Peter Thomson (diplomat)

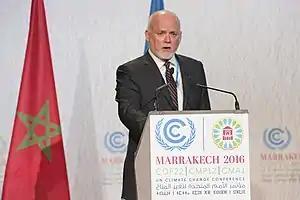
Thomson speaking in November 2016 as President of the UN General Assembly

He resumed diplomatic duties for Fiji in 2010, when he was appointed Fiji's Permanent Representative to the United Nations. He took up the post in a context where Fiji's long-standing tradition of providing peace-keeping forces to the United Nations was facing opposition from New Zealand and Australia due to the 2006 military coup in Fiji. A few months before his appointment, Thomson had publicly criticised what he described as Australia's "ongoing campaign to choke off Fiji’s role as an international peacekeeper". In 2011, the United Nations requested Fiji to increase its deployment of peacekeepers in Iraq. In 2013, a battalion of Fijian peacekeepers was deployed to UNDOF (Golan, Syria).